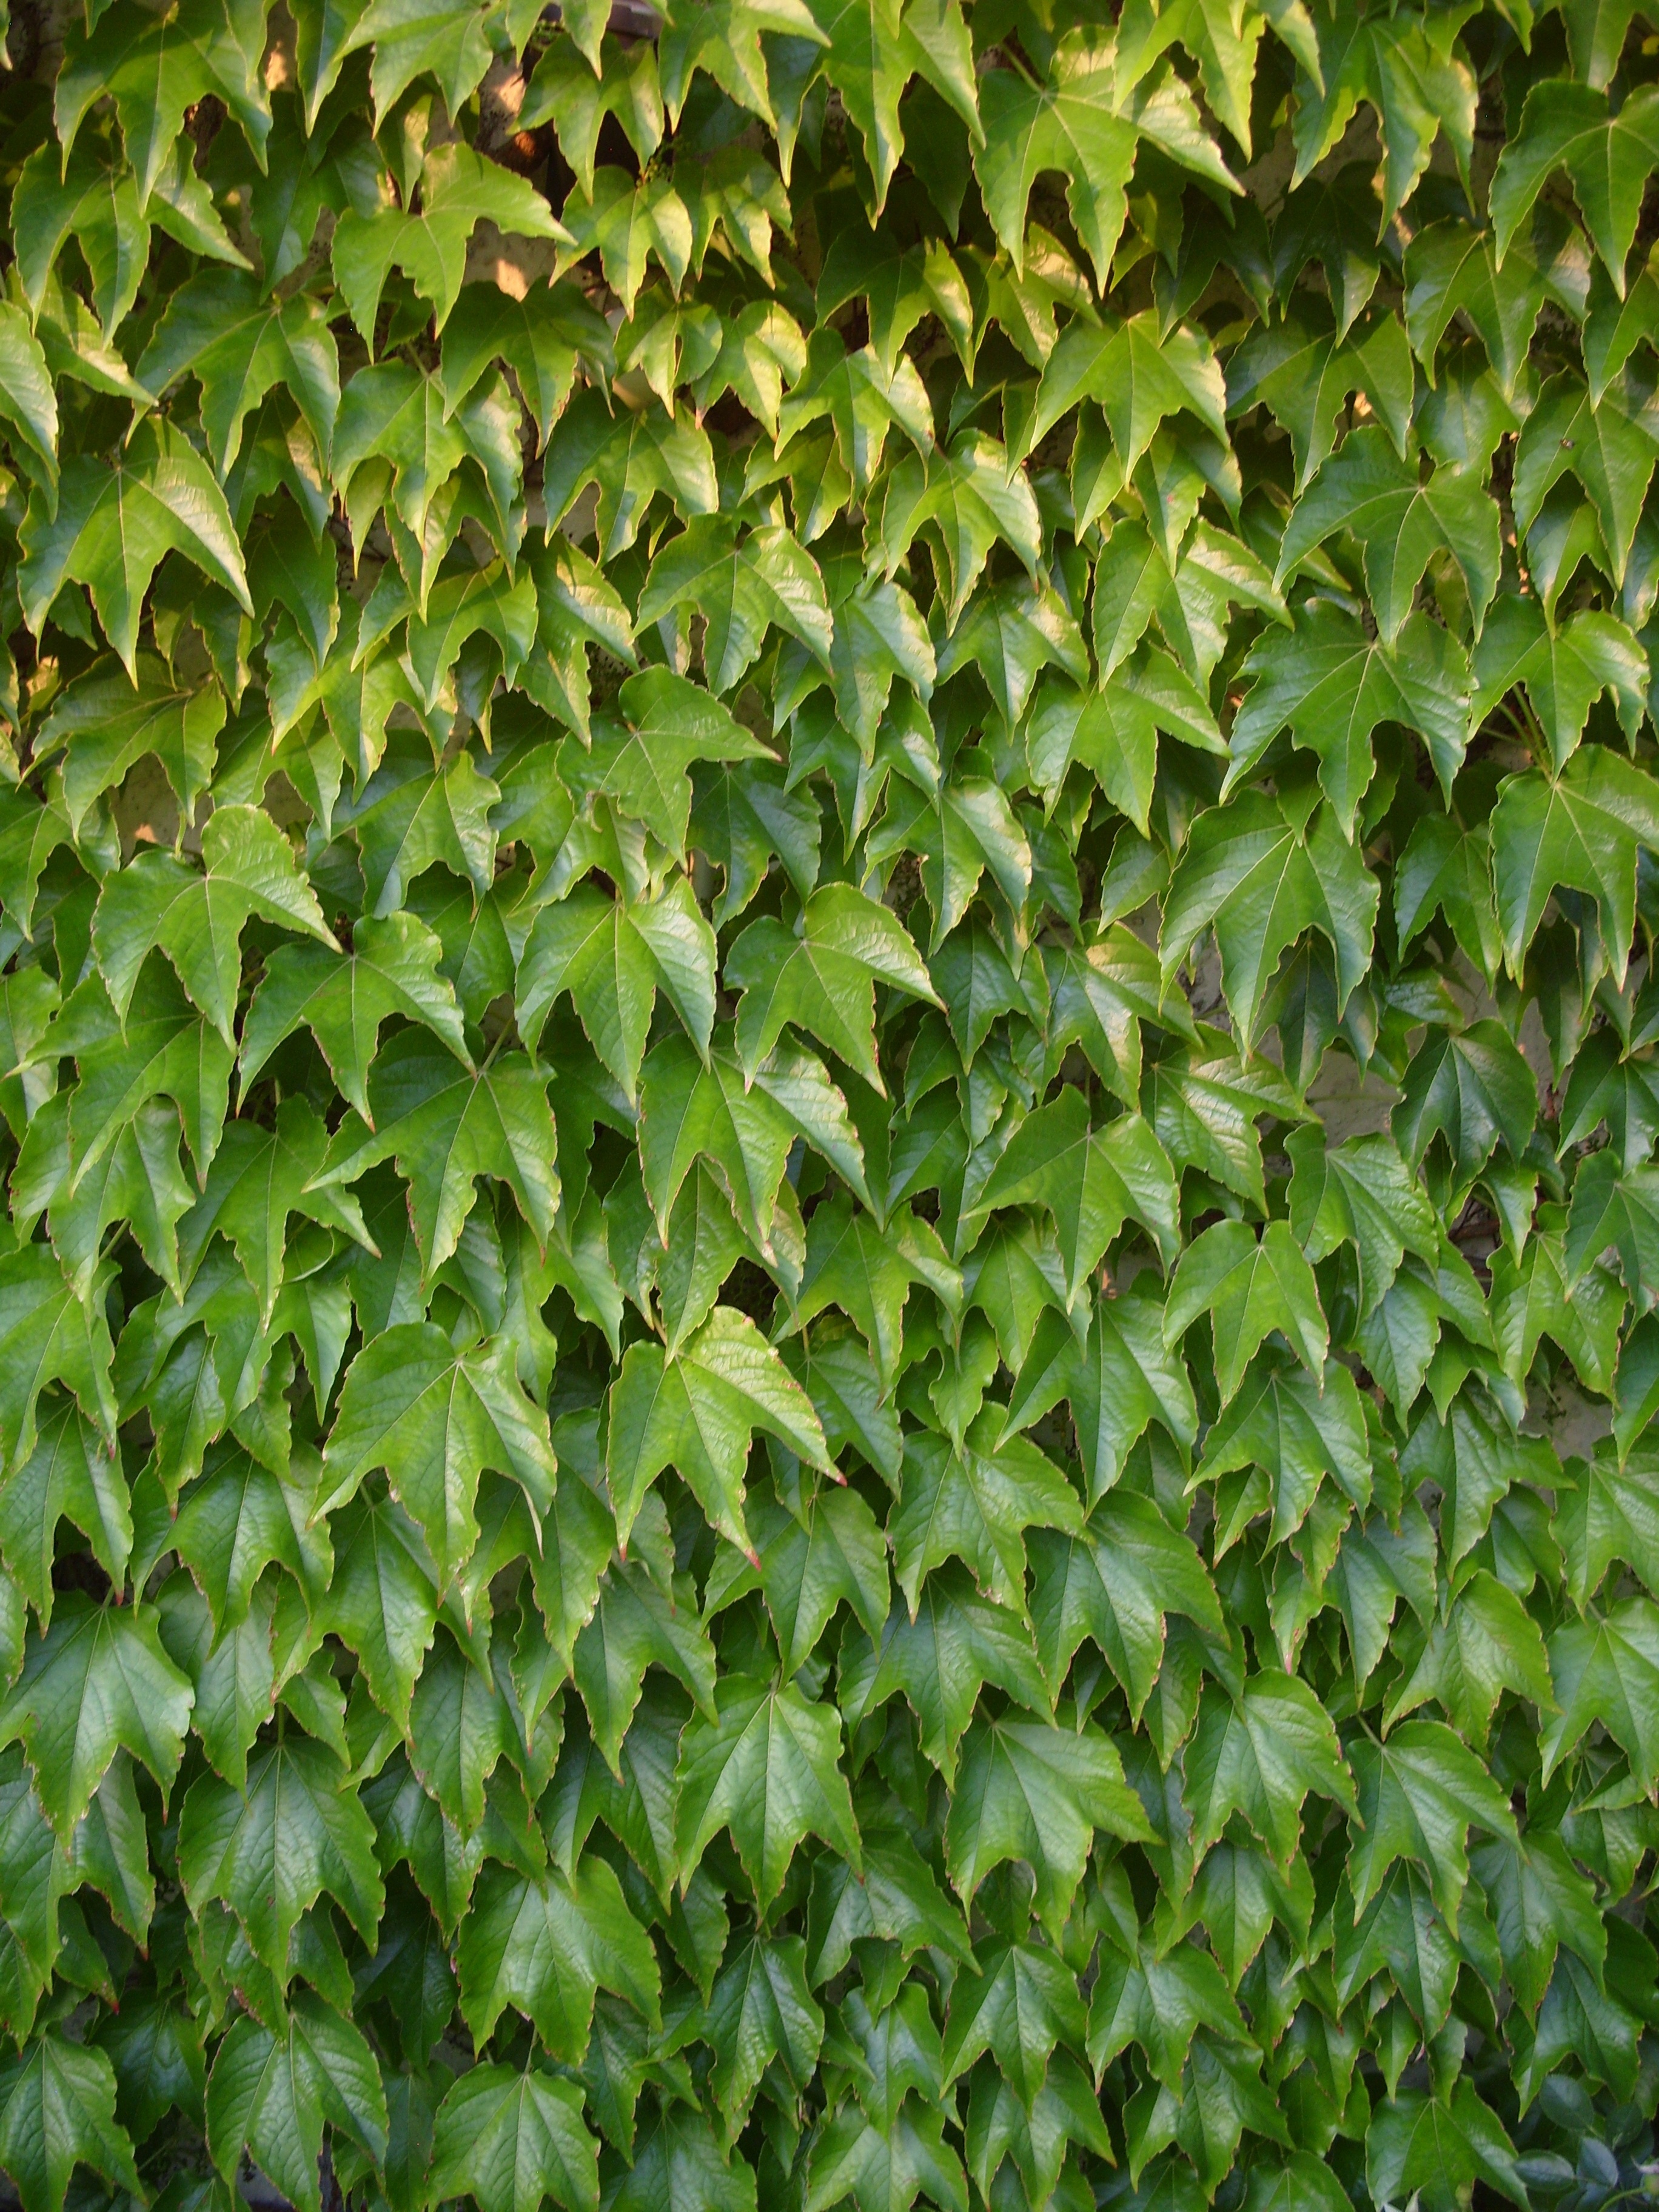
tree, nature, branch, plant, grape, wine, leaf, flower, wall, summer, floral, foliage, green, produce, ivy, natural, evergreen, botany, leaves, vines, shrub, leafs, deciduous, flowering plant, woody plant, land plant, apiales